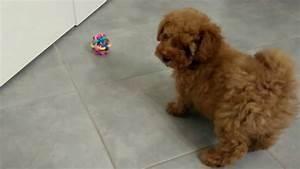
dog